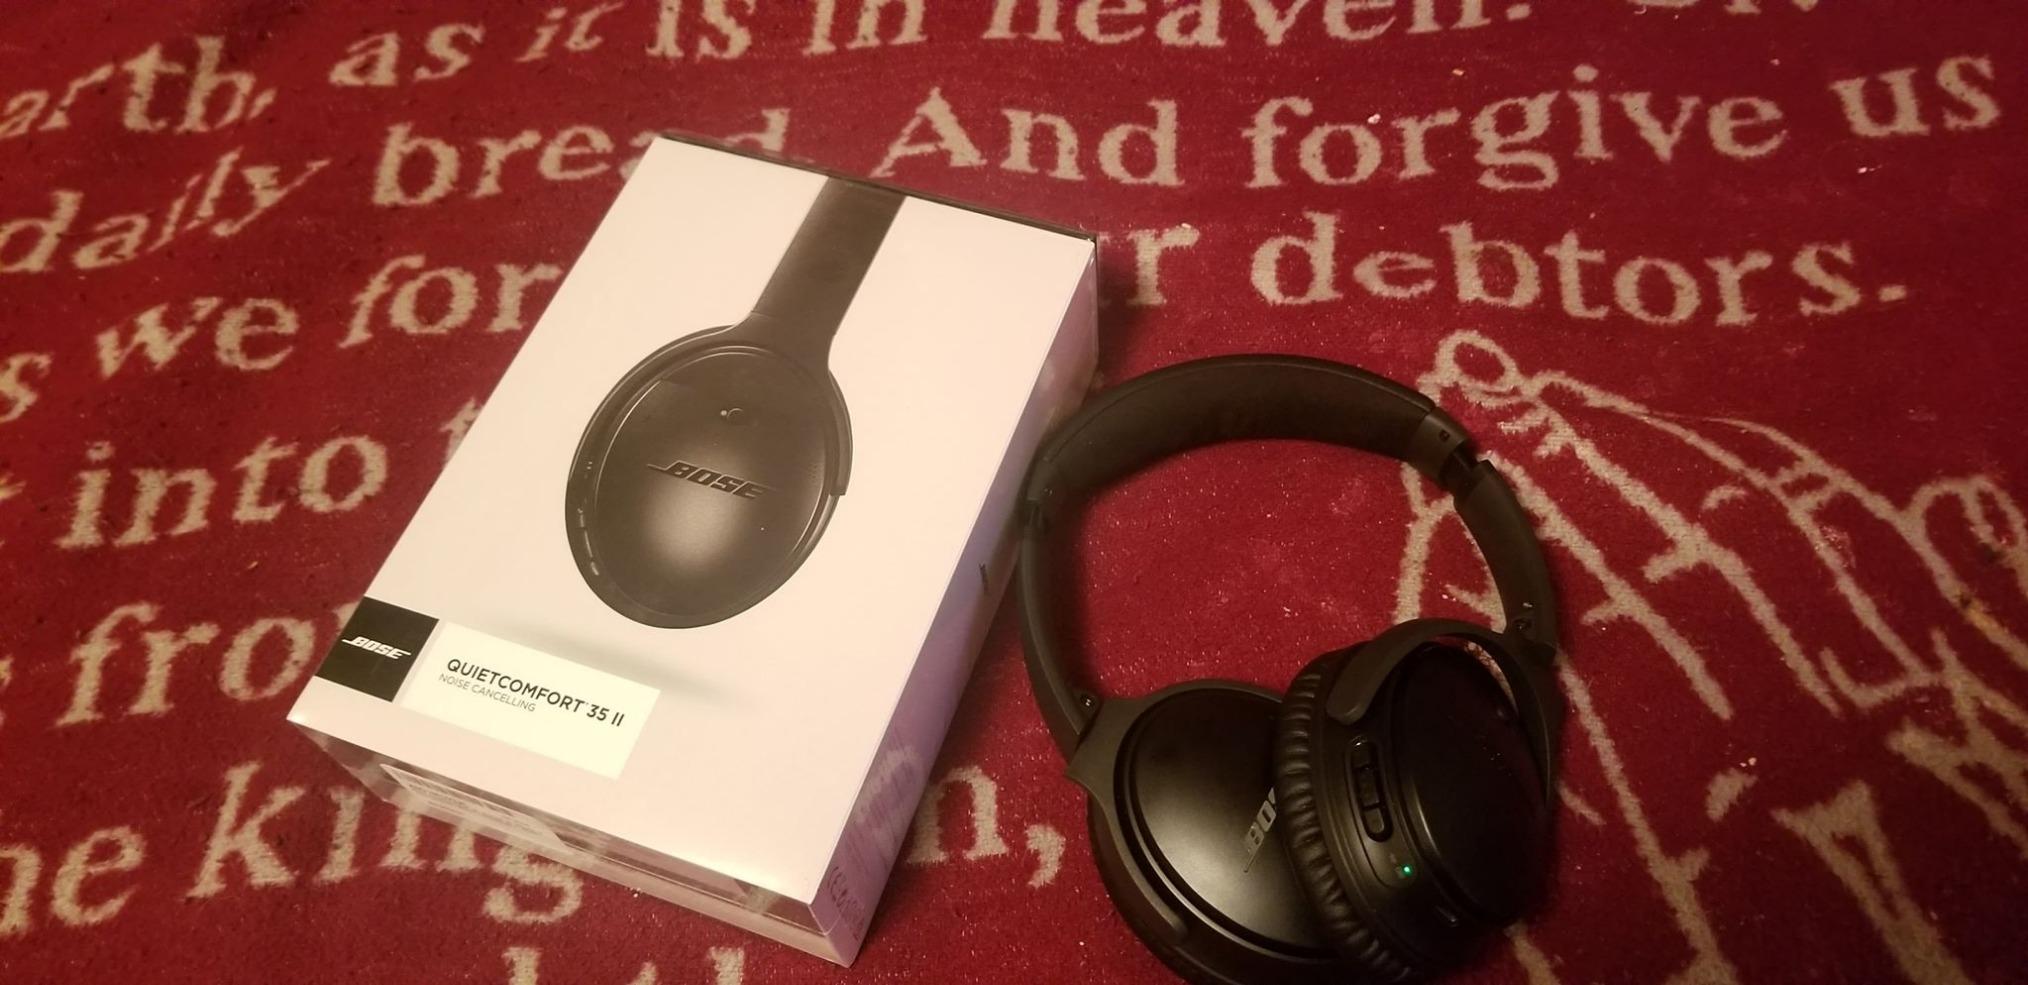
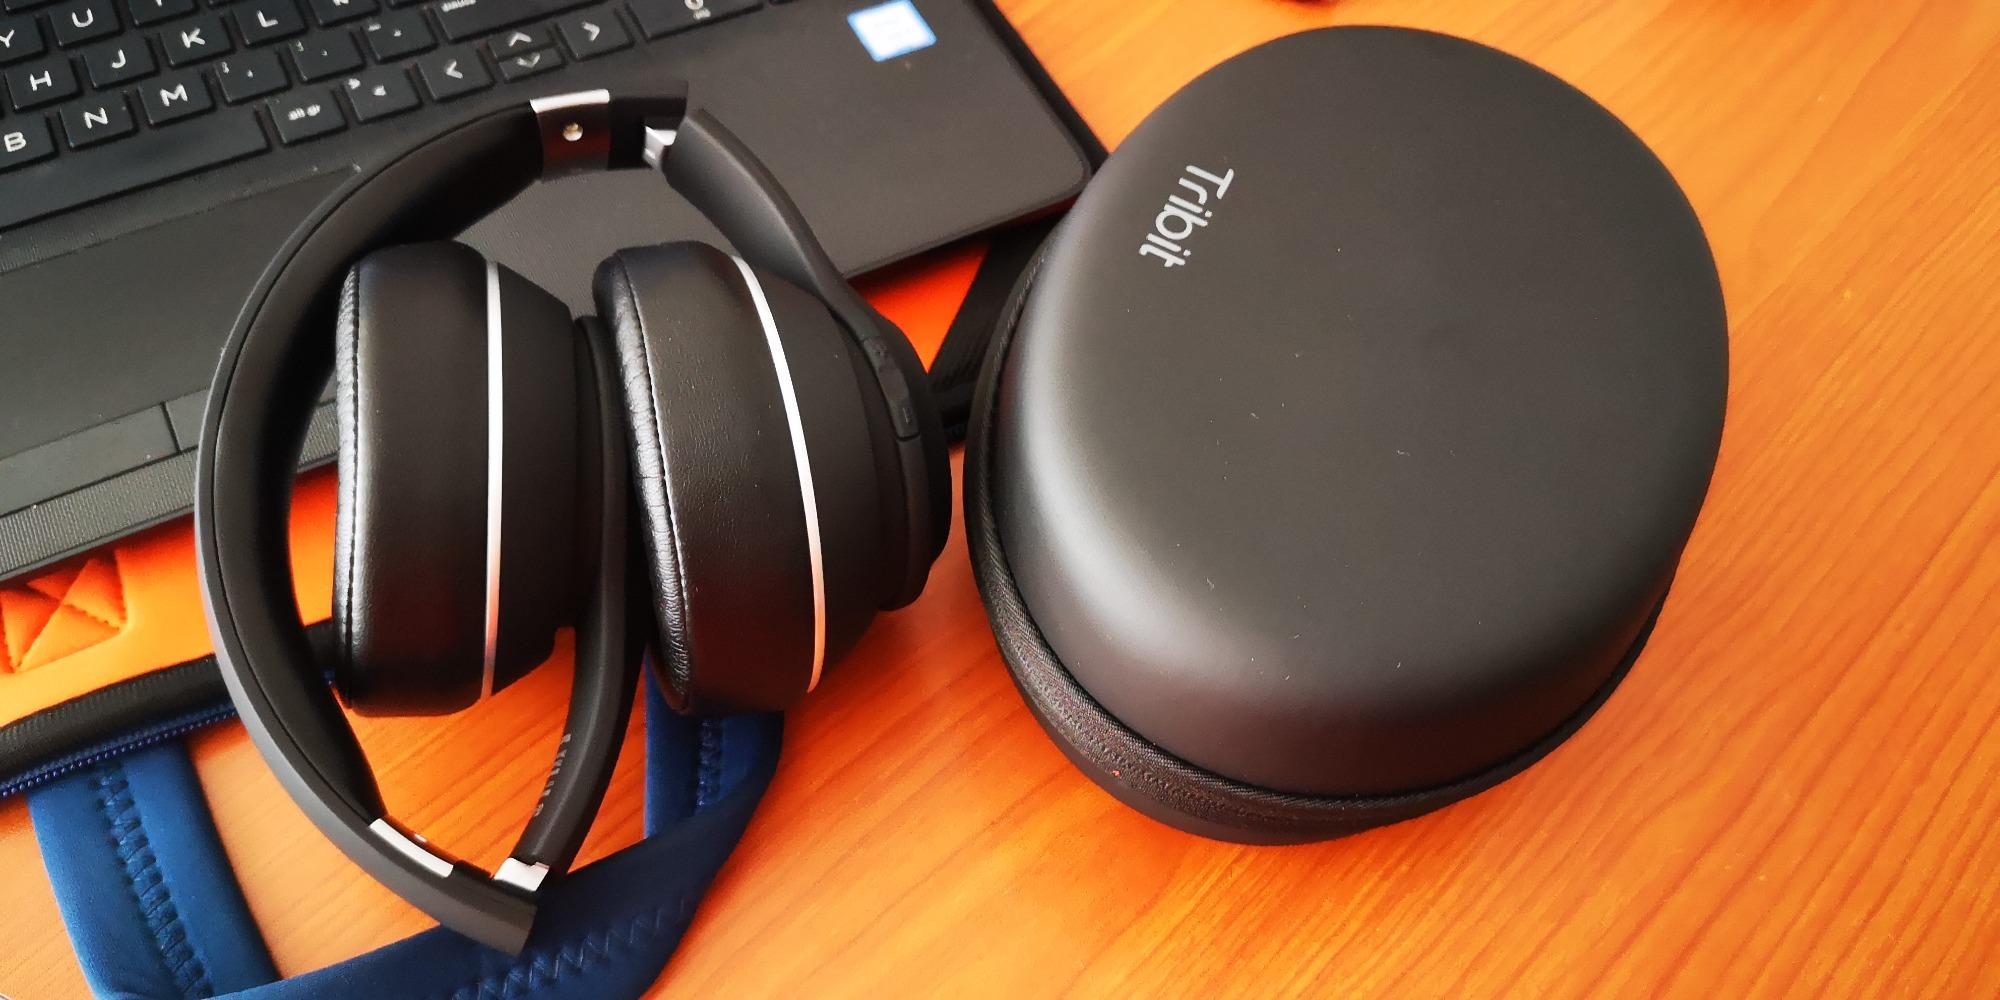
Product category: headphones
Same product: no